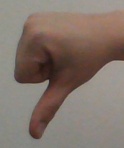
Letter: waw